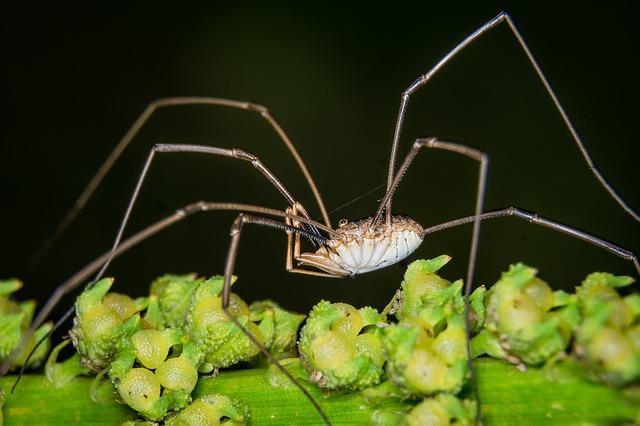
spider